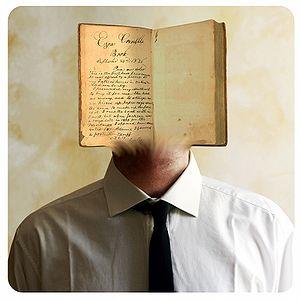
Canards du doute est une nouvelle sarcastique et humoristique de science-fiction de Philippe Curval.